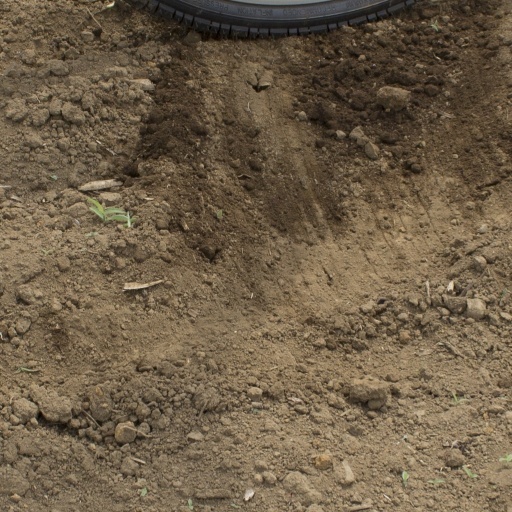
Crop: Jerusalem artichoke